Great Pyramid of Giza

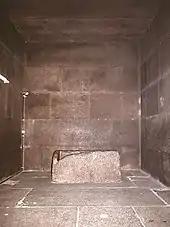
Sarcophagus in the King's Chamber

The last line of defence against intrusion was a small chamber designed to house portcullis blocking stones, called the Antechamber. It is cased almost entirely in granite and is situated between the upper end of the Grand Gallery and the King's Chamber. Three slots for portcullis stones line the east and west wall of the chamber. Each of them is topped with a semi-circular groove for a log, around which ropes could be spanned.